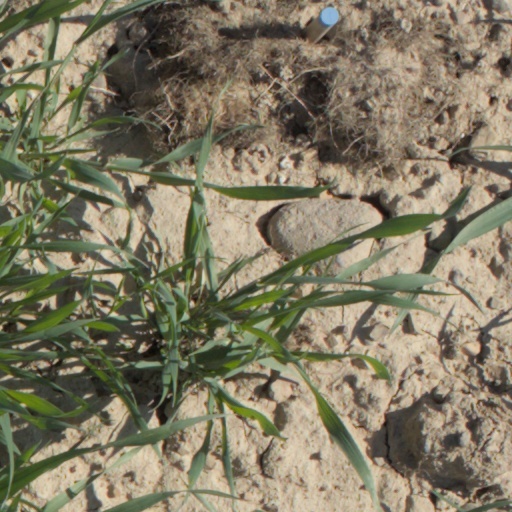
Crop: wheat